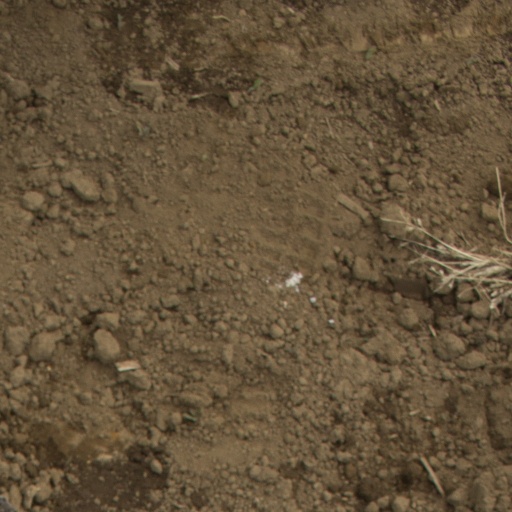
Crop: Jerusalem artichoke